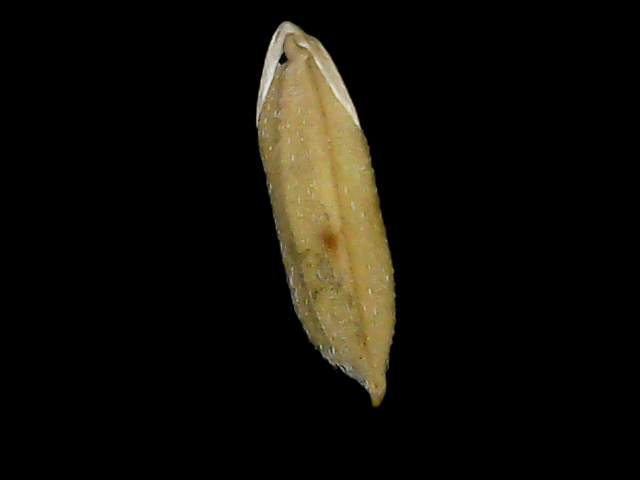
Rice variety: Bd49